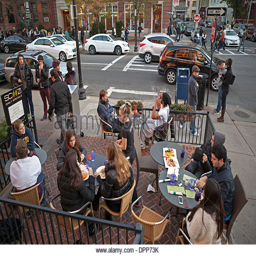
people eat outside at a restaurant